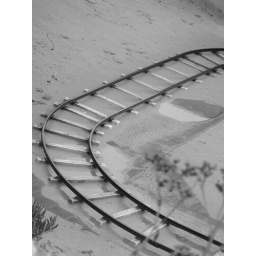
train tracks in the sand